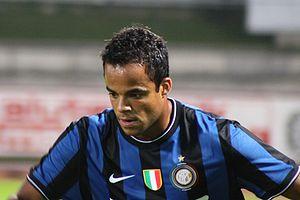
Alessandro Mancini, de son nom complet Alessandro Faiolhe Amantino, né le 1ᵉʳ août 1980 à Belo Horizonte, est un footballeur brésilien évoluant au poste d'ailier. À la fin de sa carrière, il se reconvertit comme entraîneur.